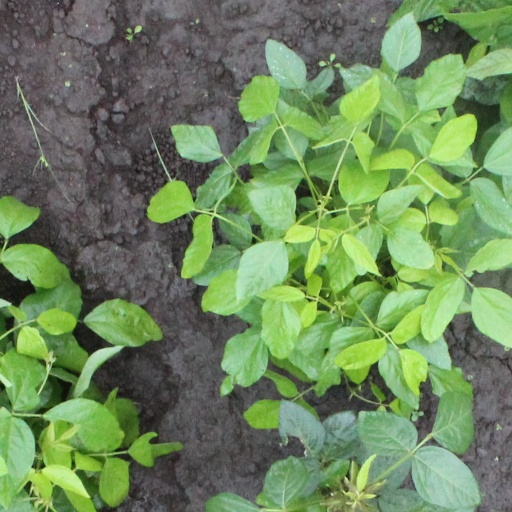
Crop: soybean